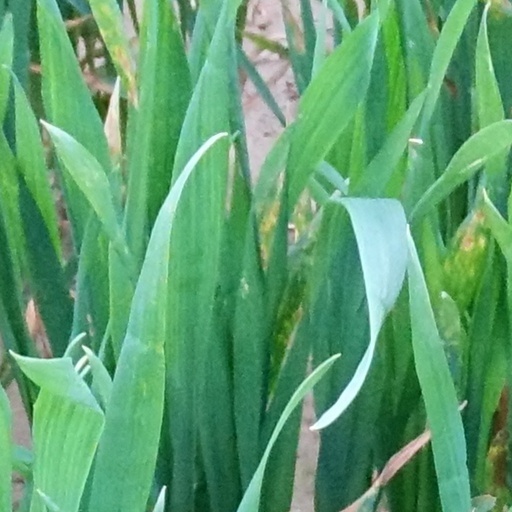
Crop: wheat